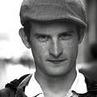
Age: 25